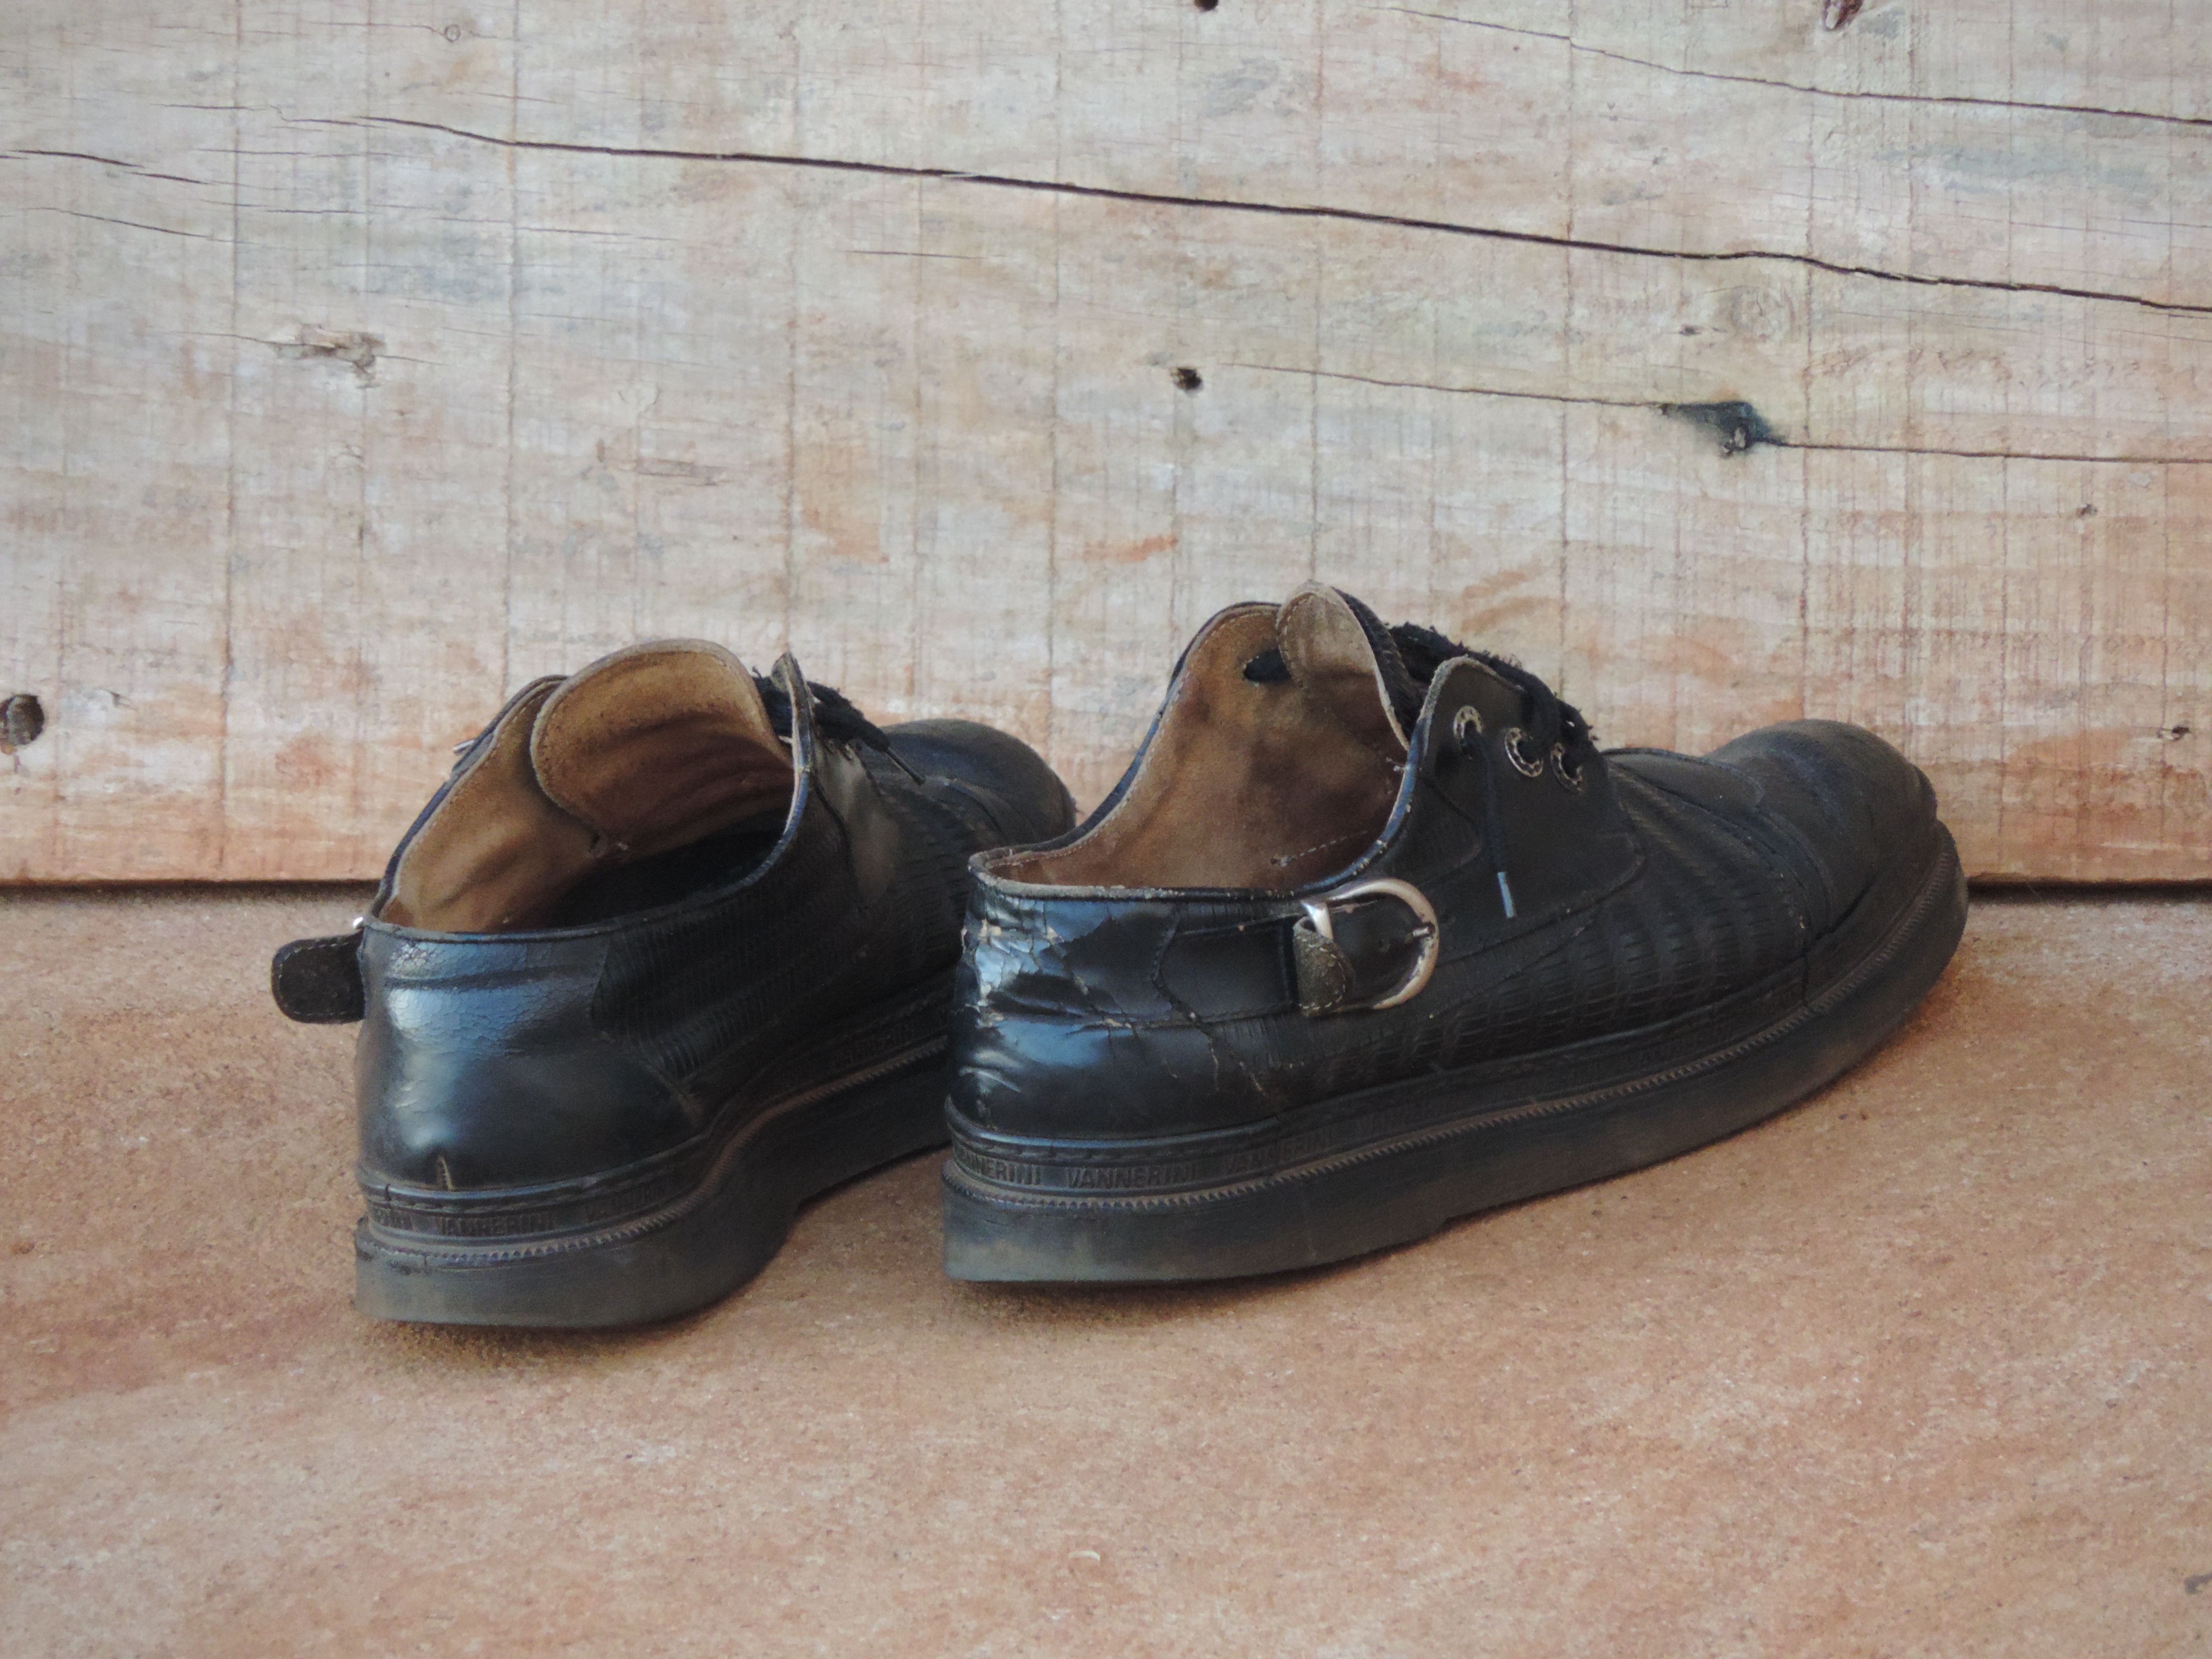
shoe, wood, leather, boot, brown, textile, sneakers, footwear, outdoor shoe, pair of shoes